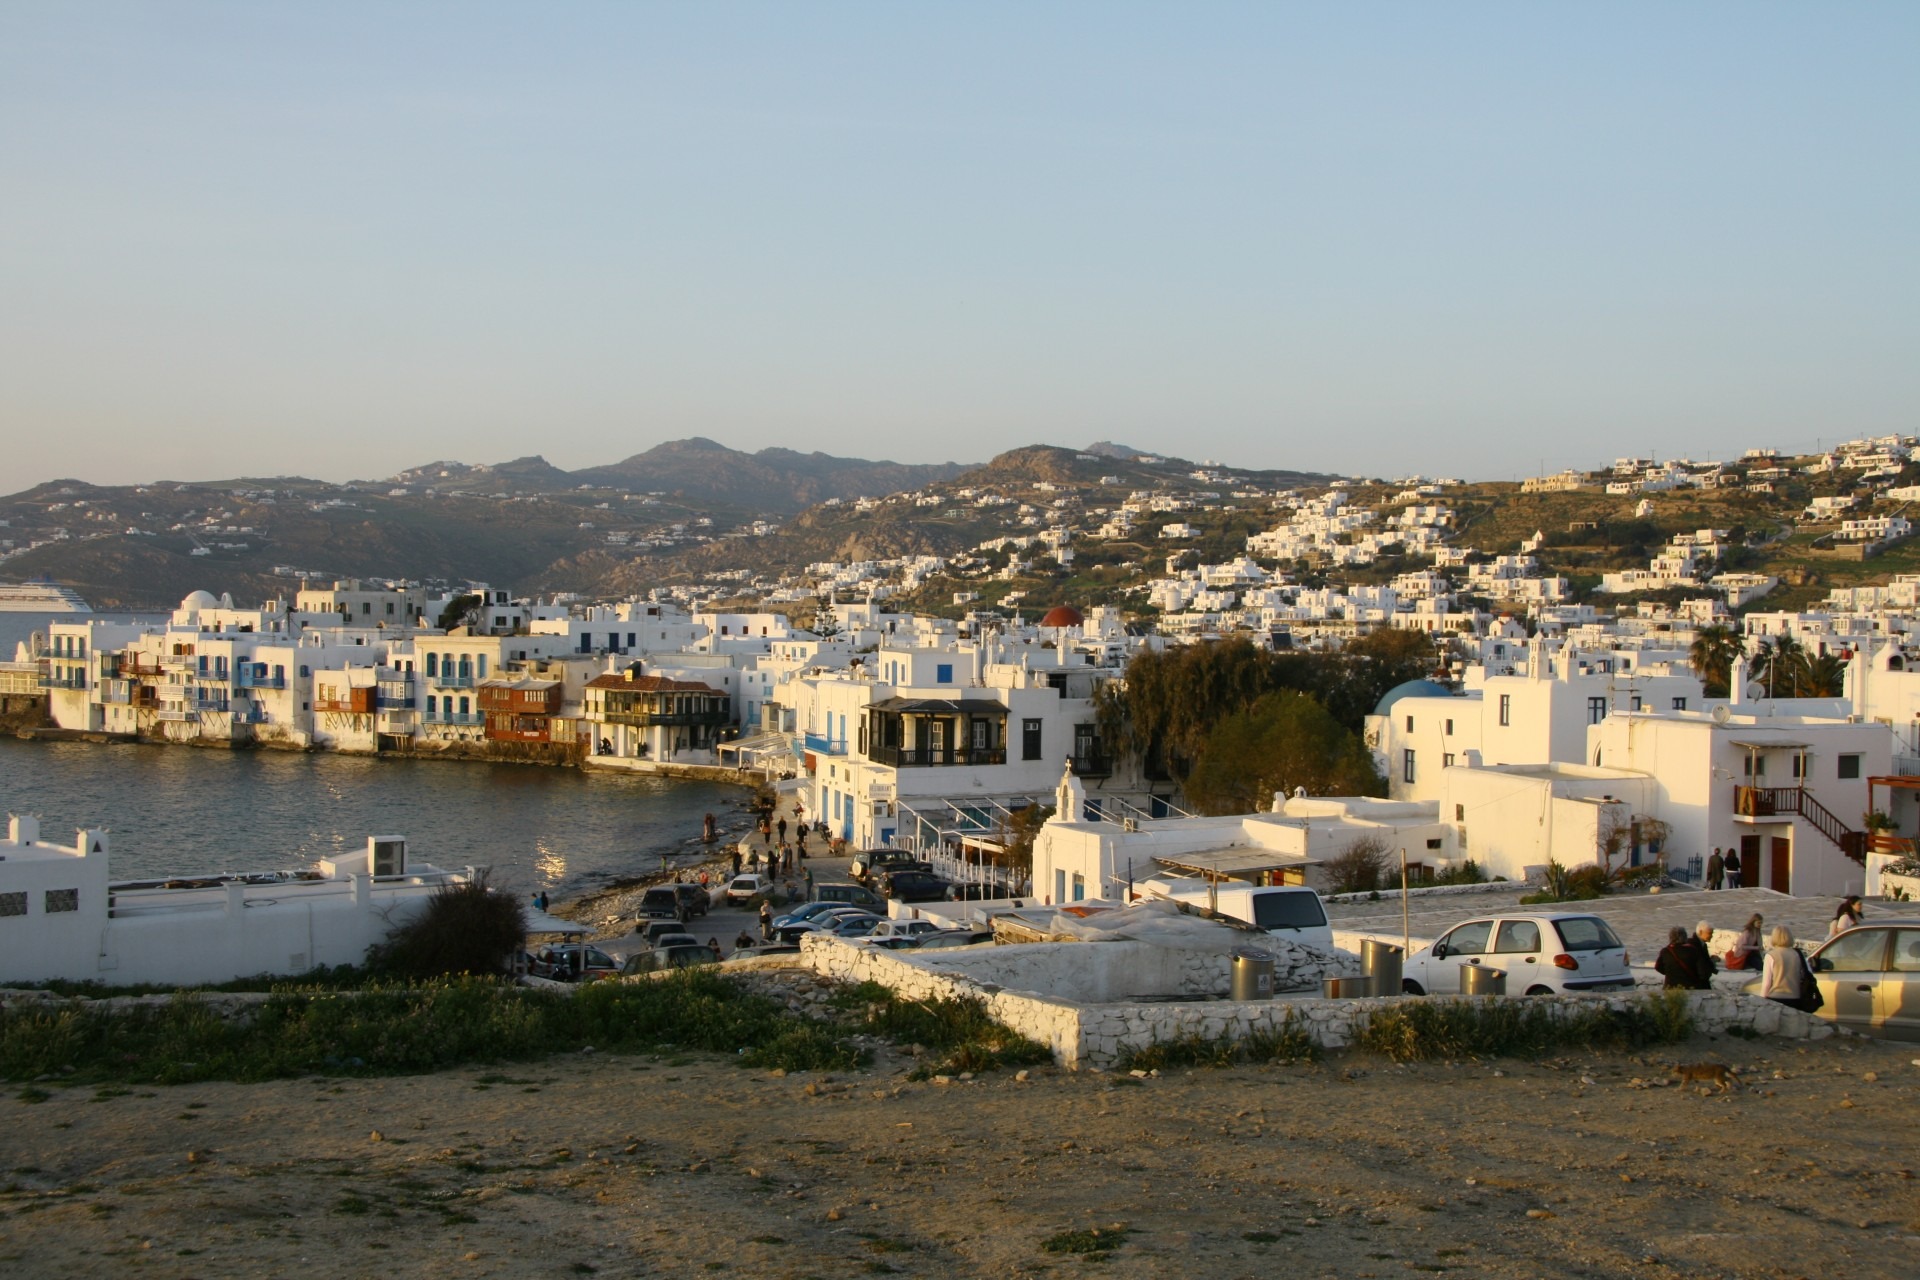
beach, sea, coast, architecture, structure, town, building, old, city, panorama, vacation, village, greek, bay, island, harbor, port, tourism, design, mykonos, cape, aged, architecture design